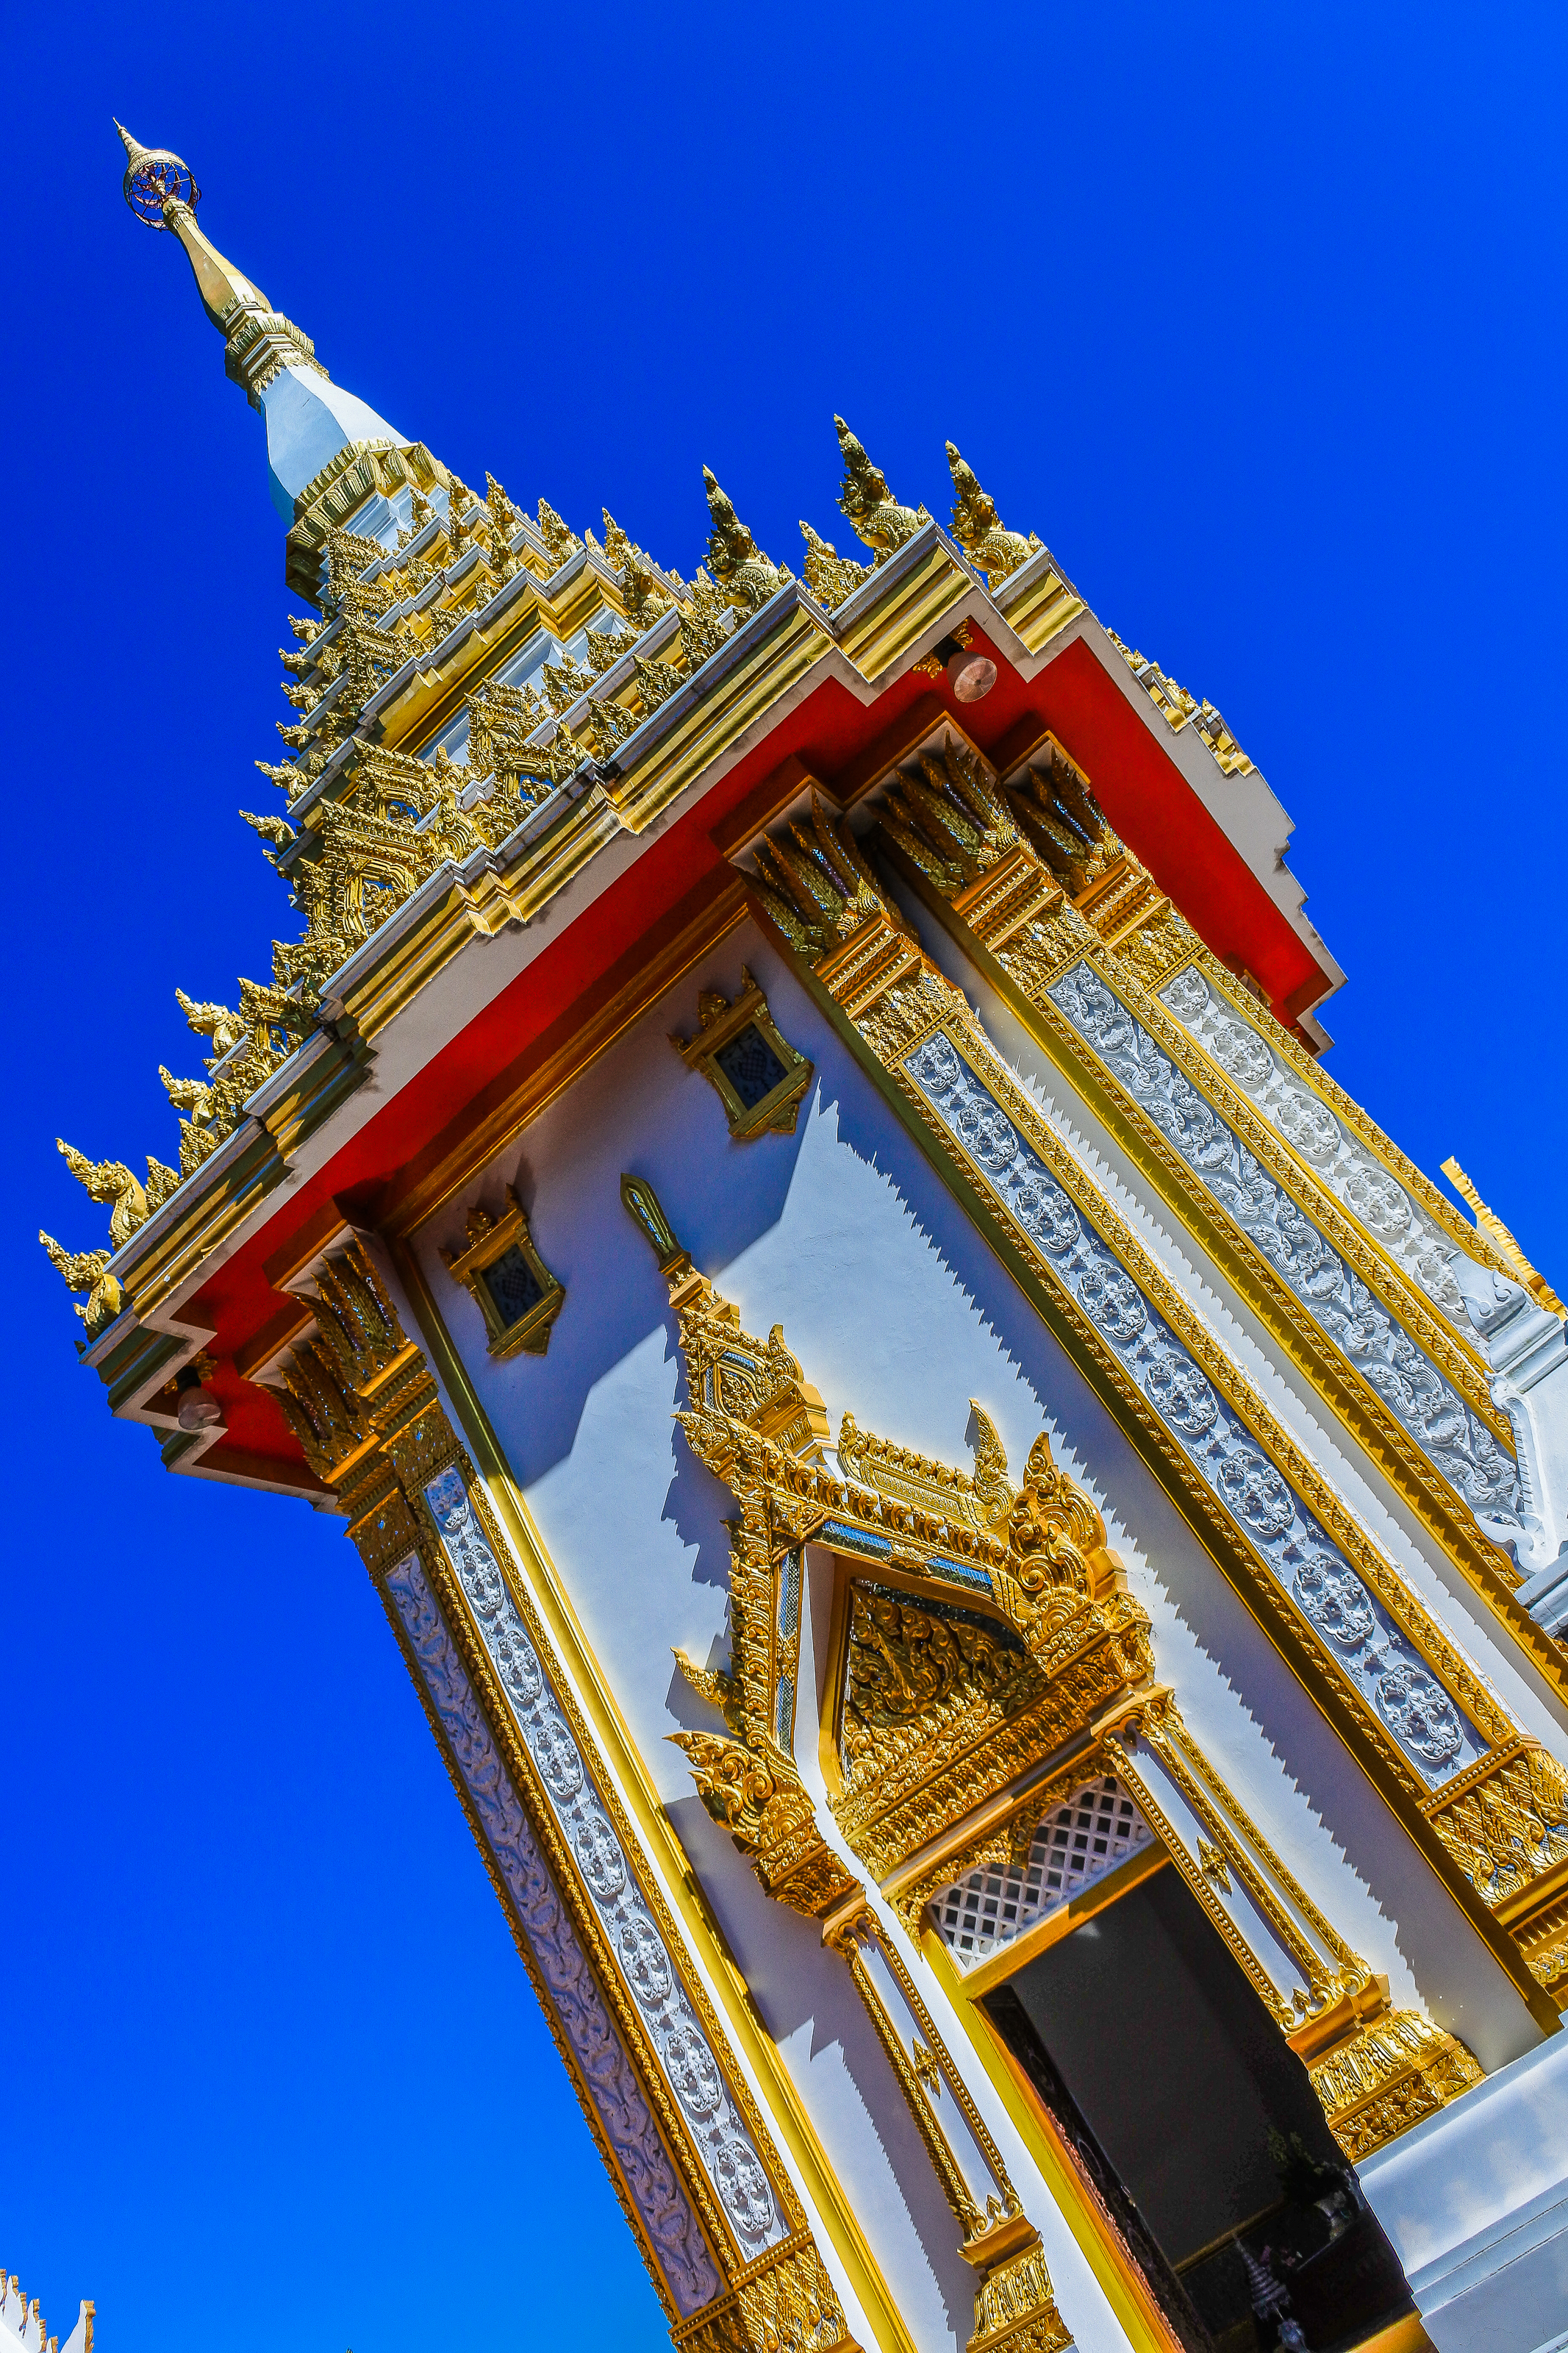
religious, tourism, building, gold, beautiful, buddha, thailand, golden, landmark, architecture, sky, art, famous, old, asia, night, asian, bangkok, thai, wat, buddhism, ancient, stupa, religion, pagoda, traditional, culture, buddhist, temple, travel, place of worship, chinese architecture, shrine, facade, tradition, national historic landmark